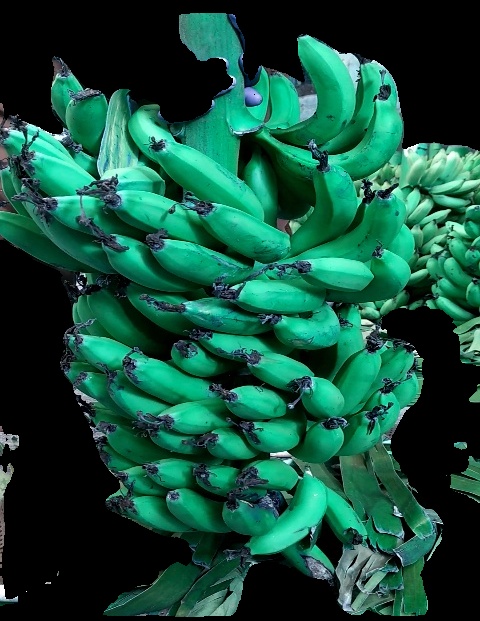
Variety: pachbale
Grade: grade3